Maternal health in Ethiopia

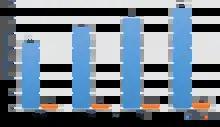
Number of health centers and hospitals in Ethiopia

Community based house hold surveys conducted in Ethiopia indicated that trends of process indicators of maternal health services including reduction of maternal death has been improved over time (Table 1).